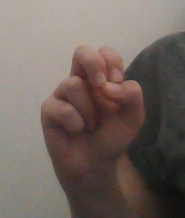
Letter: gaaf